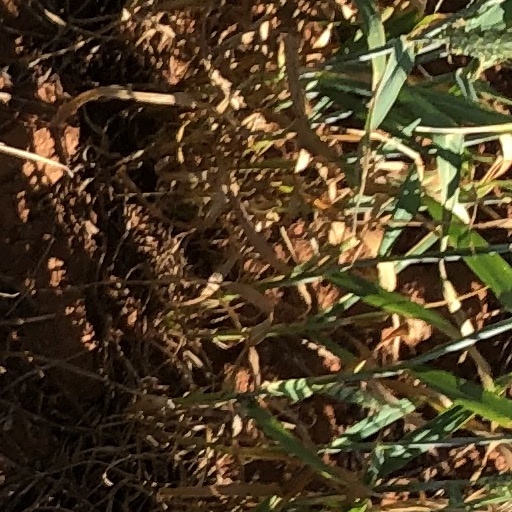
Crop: wheat